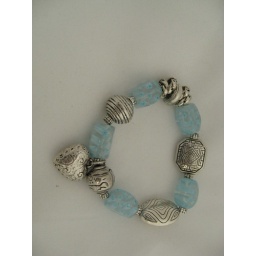
Mille Fiori glass bracelet in pale blue